Dick Tracy

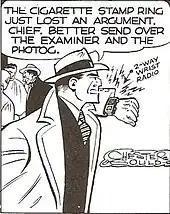
Dick Tracy and the famous 2-Way Wrist Radio.

On January 13, 1946, the two-Way Wrist Radio was introduced; it would become one of the strip's most immediately recognizable icons. This radio wristwatch, worn by Tracy and members of the police force, inspired Al Gross (Al Gross (engineer) ) invention of the hand held communications and may have inspired later smartwatches. The two-Way Wrist Radio was upgraded to a two-Way Wrist TV in 1964. This development also led to the introduction of an important supporting character, Diet Smith, an eccentric industrialist who financed the development of this equipment.